Day of Freedom: Our Armed Forces

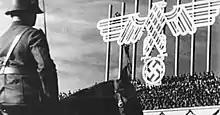
Wehrmacht in front of audience in the film

Tag der Freiheit: Unsere Wehrmacht ("Day of Freedom: Our Armed Forces") is the third documentary directed by Leni Riefenstahl, following "Der Sieg des Glaubens" and "Triumph des Willens". Her third film recounts the Seventh Party Rally of the Nazi Party, which occurred in Nuremberg in 1935, and focuses on the German army.